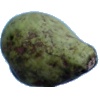
Label: Pear Stone 1